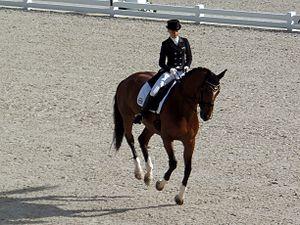
Grete Püvi-Barake en selle sur Talent lors des Jeux équestres mondiaux, le 26 août 2014 au stade d'Ornano à Caen (Normandie, France).